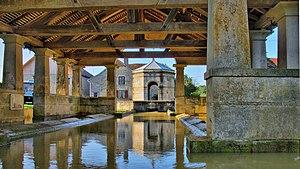
Le puisoir et le bassin de la grande fontaine
La Jouanne est un ruisseau qui coule dans le département de Haute-Saône. C'est un affluent de la Romaine en rive gauche, donc un sous-affluent du Rhône par la Saône.
La grande fontaine de Frasne-le-Château est une fontaine située à Frasne-le-Château, en France.